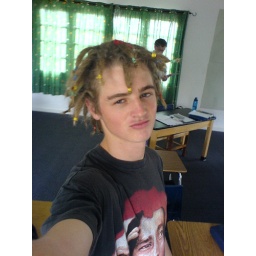
Mr Enno, taking my phone and took himself in picture! How cute is that!